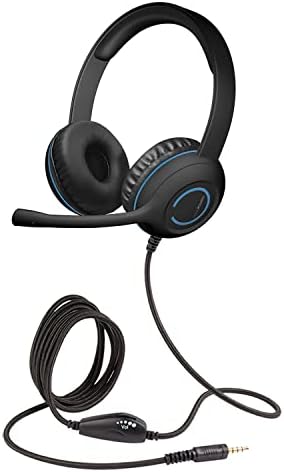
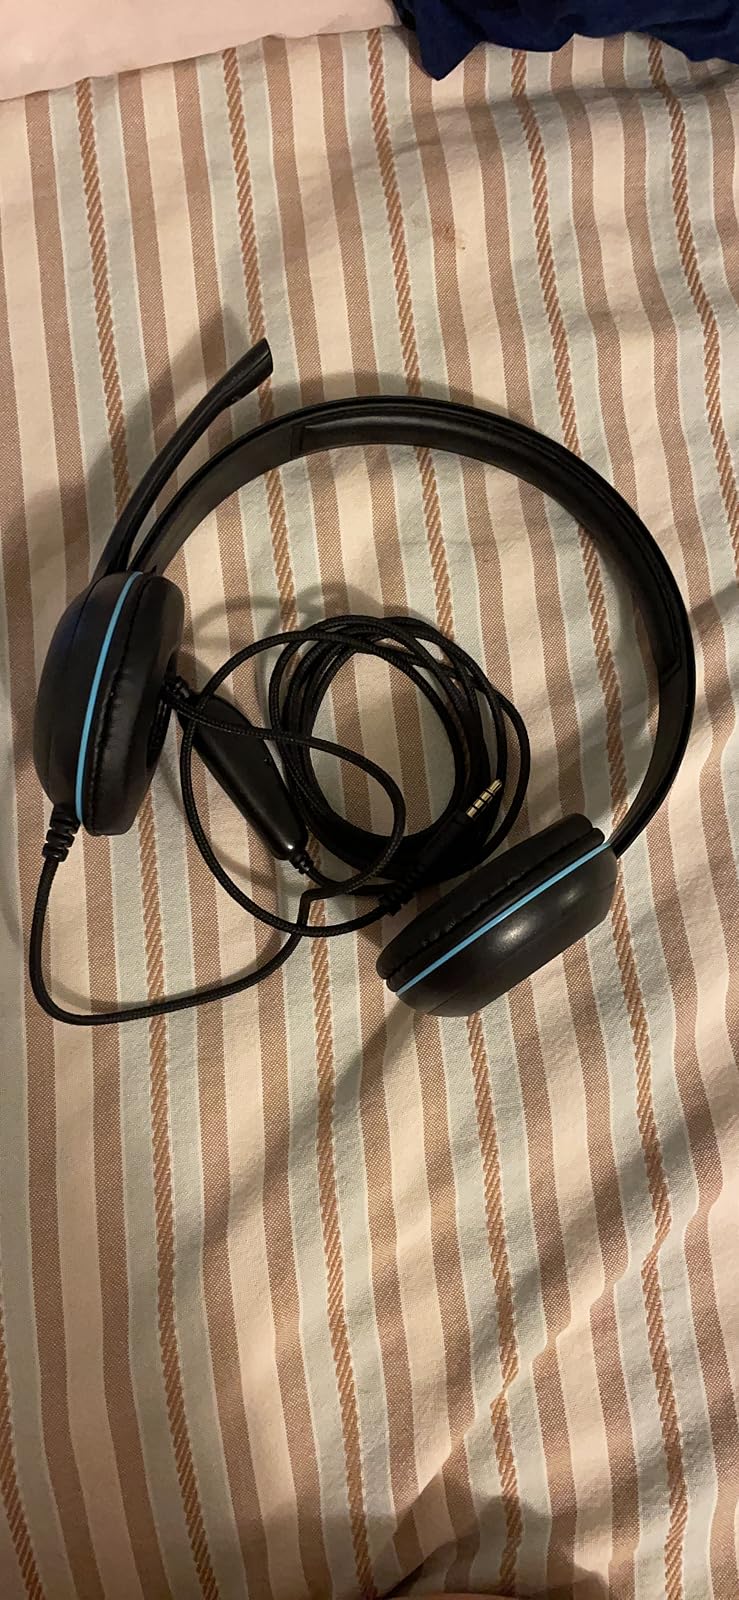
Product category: headphones
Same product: yes